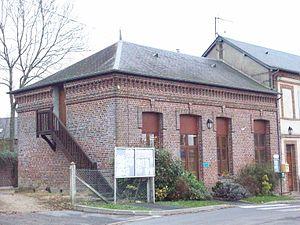
Mairie de Brémontier-Merval.
Brémontier-Merval est une commune française située dans le département de la Seine-Maritime en région Normandie.